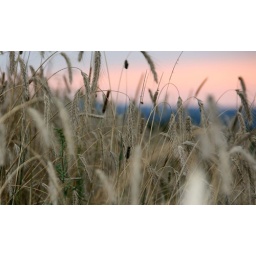
new york sunset in a field on a hill